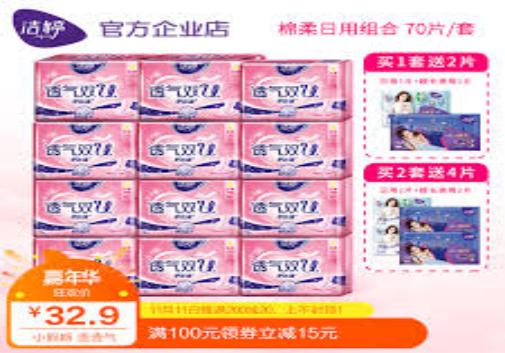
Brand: ladycare
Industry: Necessities